Jérémy Doku

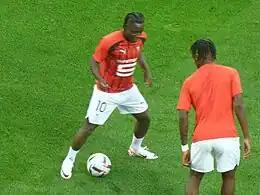
Doku warming up for his last game for Rennes, a few days before his transfer to Manchester City was officialised

On 13 August, Doku scored a goal in Rennes' 5–1 win against Metz in their first match of the 2023–24 Ligue 1 season. He played his final match for Rennes on 20 August, as a substitute in a 1–1 draw against Lens. The next day, it was reported that Rennes accepted a £55 million (€65 million) offer from English club Manchester City for the transfer of Doku to the Premier League champions. According to "The Guardian", both club and player rejected an official bid from West Ham United before finalising the agreement with City.